2016 European Athletics Championships

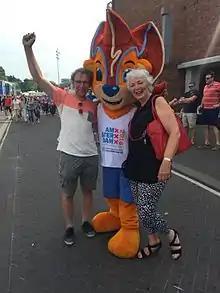
Supporters with the mascot

Athletes from a total of 50 member federations of the European Athletics Association competed at these Championships. Russia, suspended, did not participate. EAA accepted the participation of Russian-born athlete Yuliya Stepanova as an independent neutral athlete.